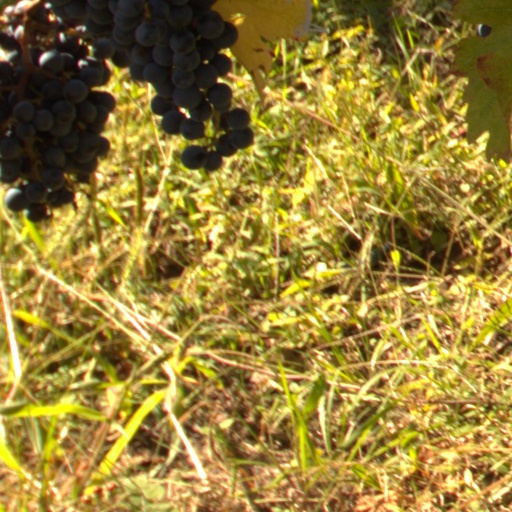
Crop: grape